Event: Nepal Earthquake
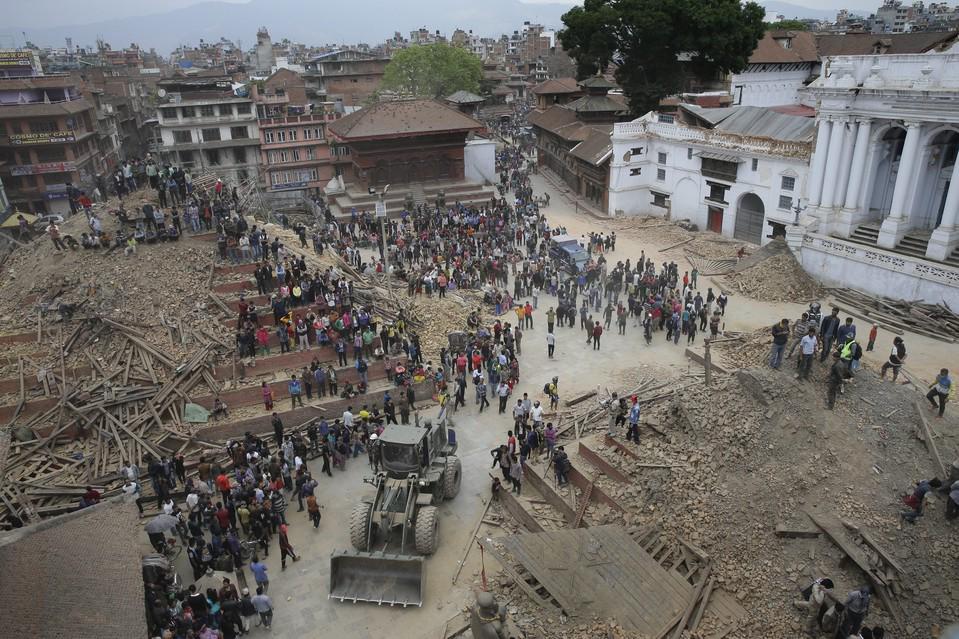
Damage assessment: damage